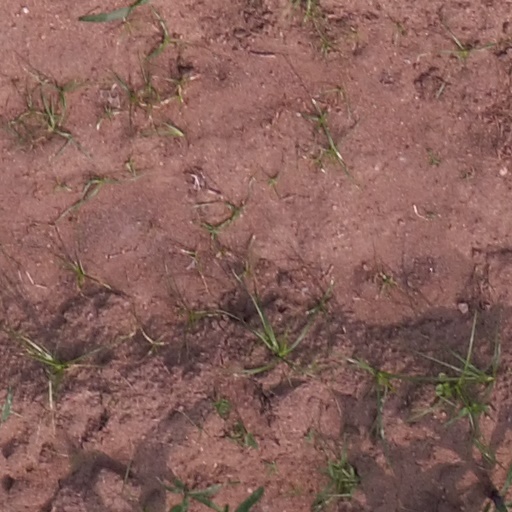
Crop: maize; corn